Estadio General Pablo Rojas

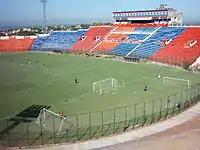
Estadio General Pablo Rojas prior to the renovation and expansion

The stadium hosted its first game on 24 May 1970, a 2-1 victory for Porteño over Club Silvio Pettirossi. It underwent renovations in 1980, 2009 and between 2015 and 2017. For many years after its opening, the stadium, the south-eastern part remained unfinished. This was due to a house blocking its construction, whose owners refused to sell it. That was until 38 years later, in 2009, allowing the stadium to be fully completed.